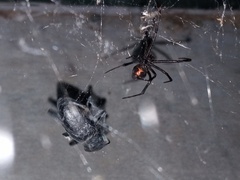
Species: Lactrodectus_hesperus